Polar amplification

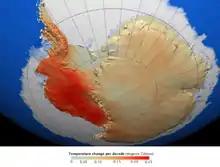
Temperature trends in West Antarctica (left) have greatly exceeded the global average; East Antarctica less so.

It is observed that Arctic and Antarctic warming commonly proceed out of phase because of orbital forcing, resulting in the so-called polar see-saw effect.